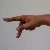
The image shows a hand gesture representing the letter 'P' in Indian Sign Language.